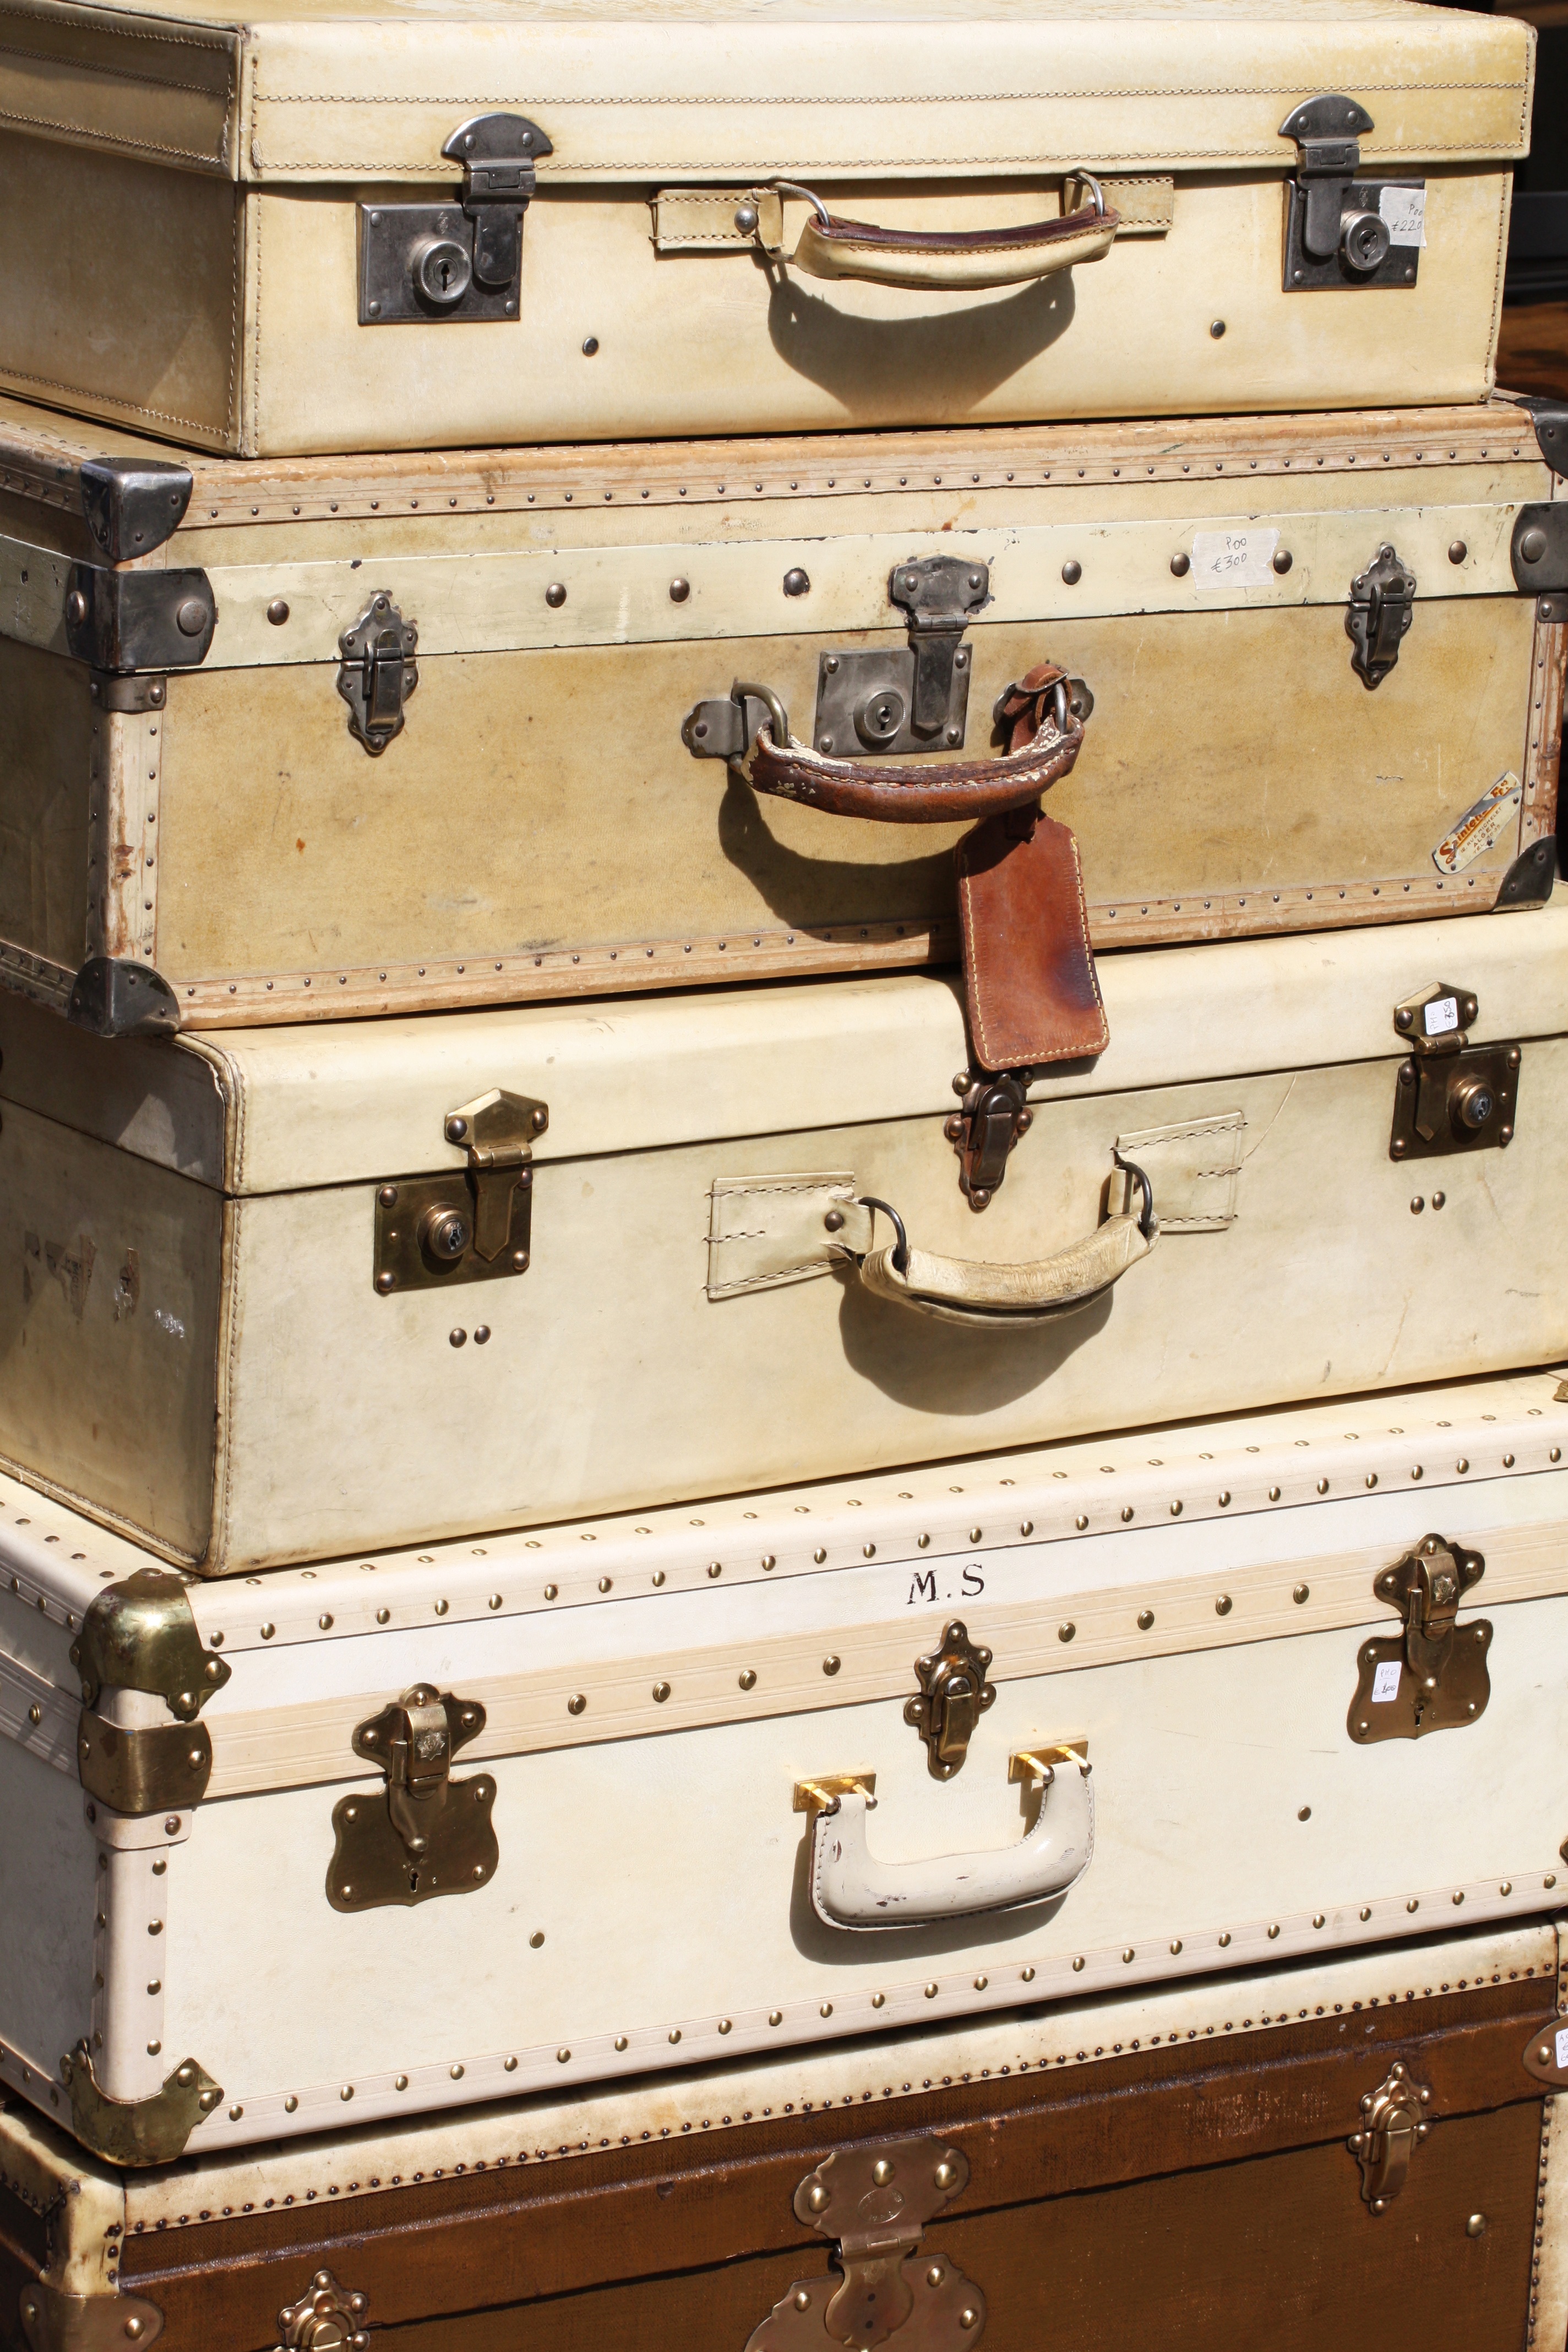
antique, trunk, paris, france, furniture, chest, traveling, suitcase, baggage, suitcases, chest of drawers, saint ouen market, storage chest